Karl van Beethoven

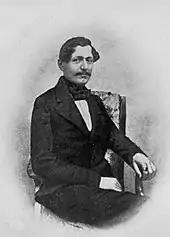
Karl van Beethoven in later life. His hair combed over his temple to hide the attempted suicide scar.

The revelation that Karl sought a career in the military sent his uncle into a severe fit of anger. Finding himself in utter distress, in July 1826, Karl bought a pistol with the intent of committing suicide. On 29 July, he pawned his watch and purchased a second pistol. Ascending to the castle Rauhenstein ruins in Baden bei Wien, armed with two pistols and gunpowder, Karl loaded both guns and pointed the first one toward his head. The fired shot missed him completely. Karl then took aim with the second pistol, fired, and this time the bullet grazed his temple. When Karl was discovered by a wagon driver the next day, he requested to be taken to his mother's house. The news of the attempted suicide and request to be brought to his sister-in-law's house deeply disturbed Karl's uncle, Ludwig. When the police questioned Karl, he replied: "my uncle has tormented me too much" and "I became worse because my uncle wanted me to be better."